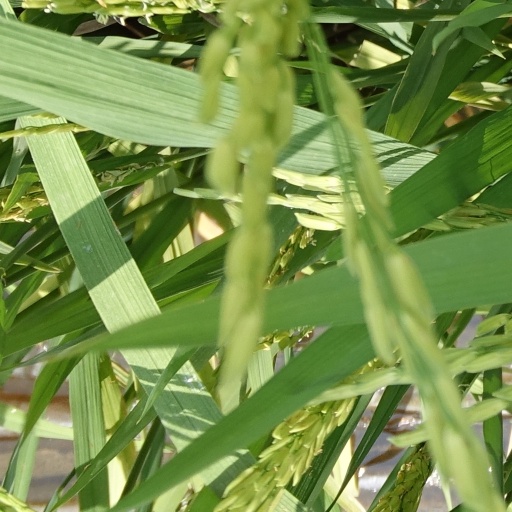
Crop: rice